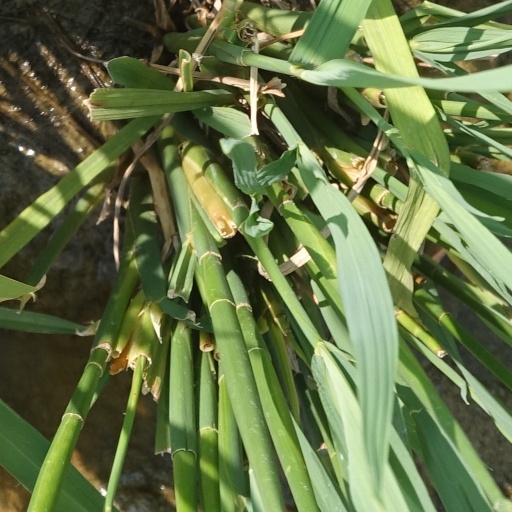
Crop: rice